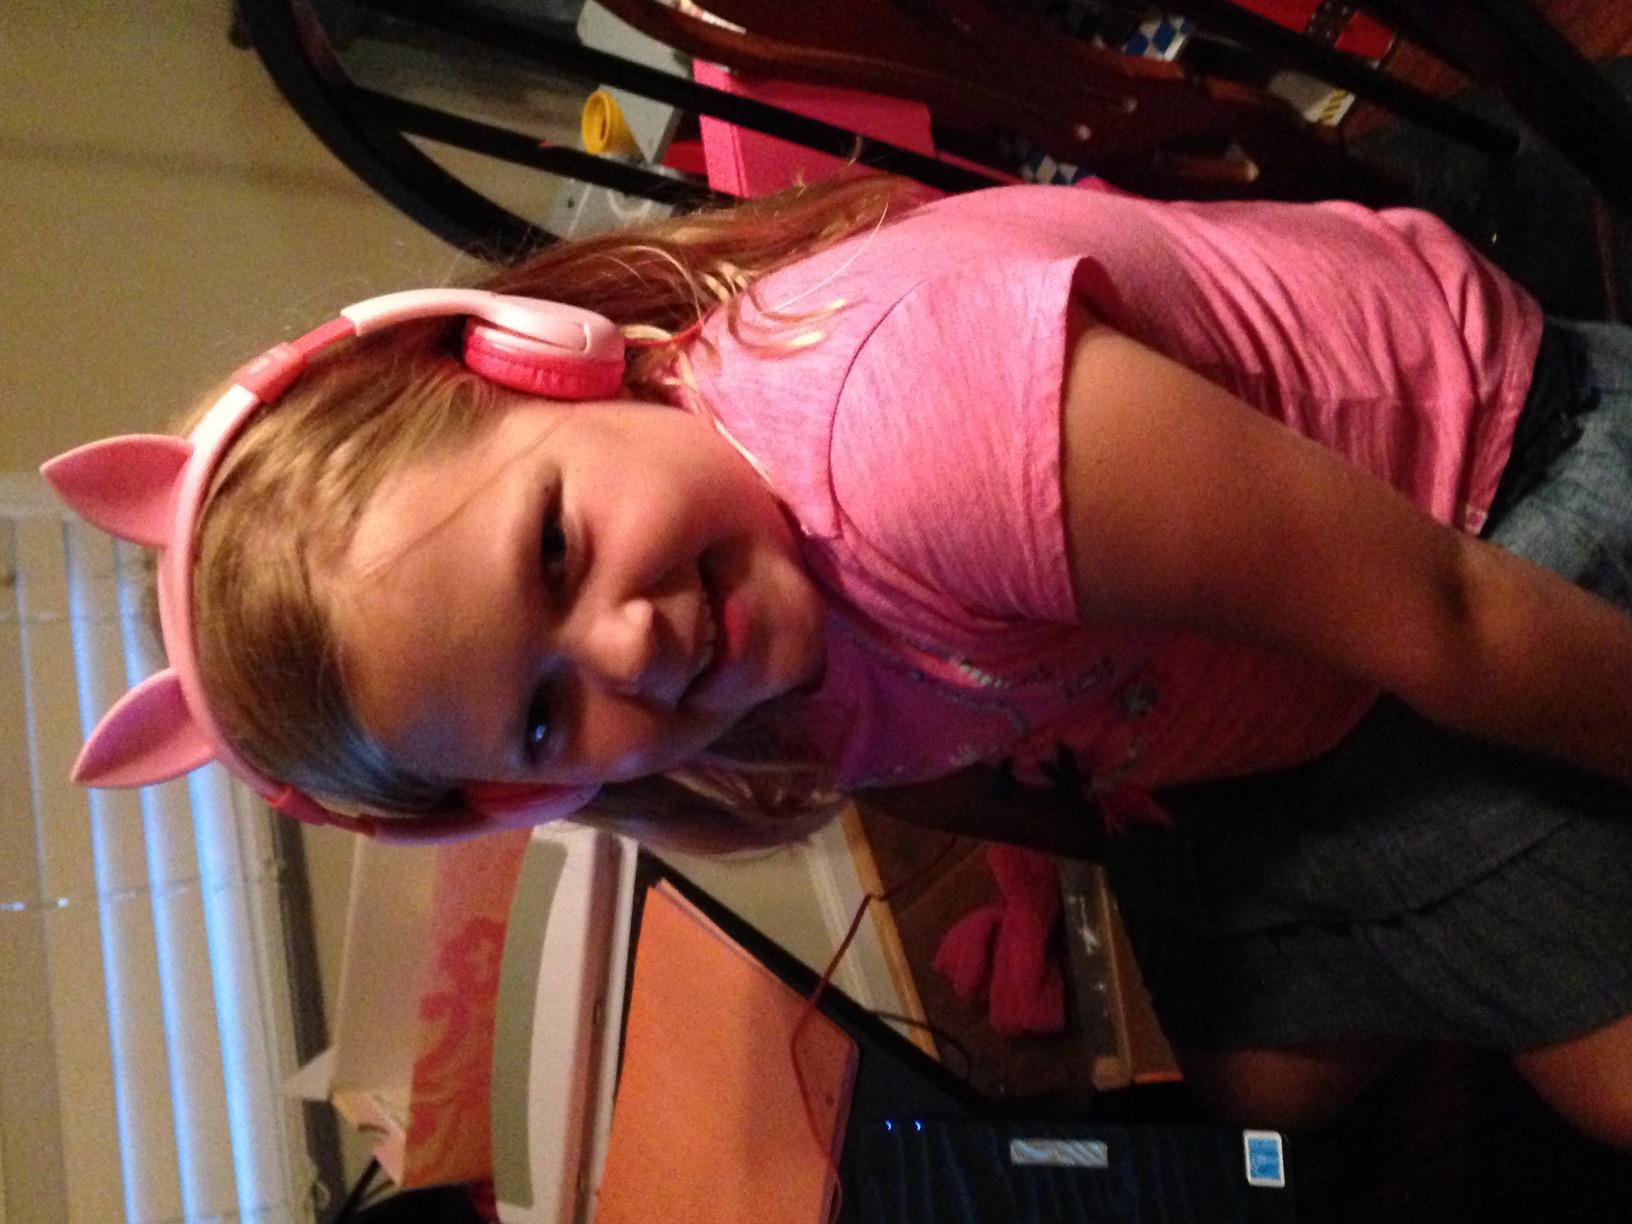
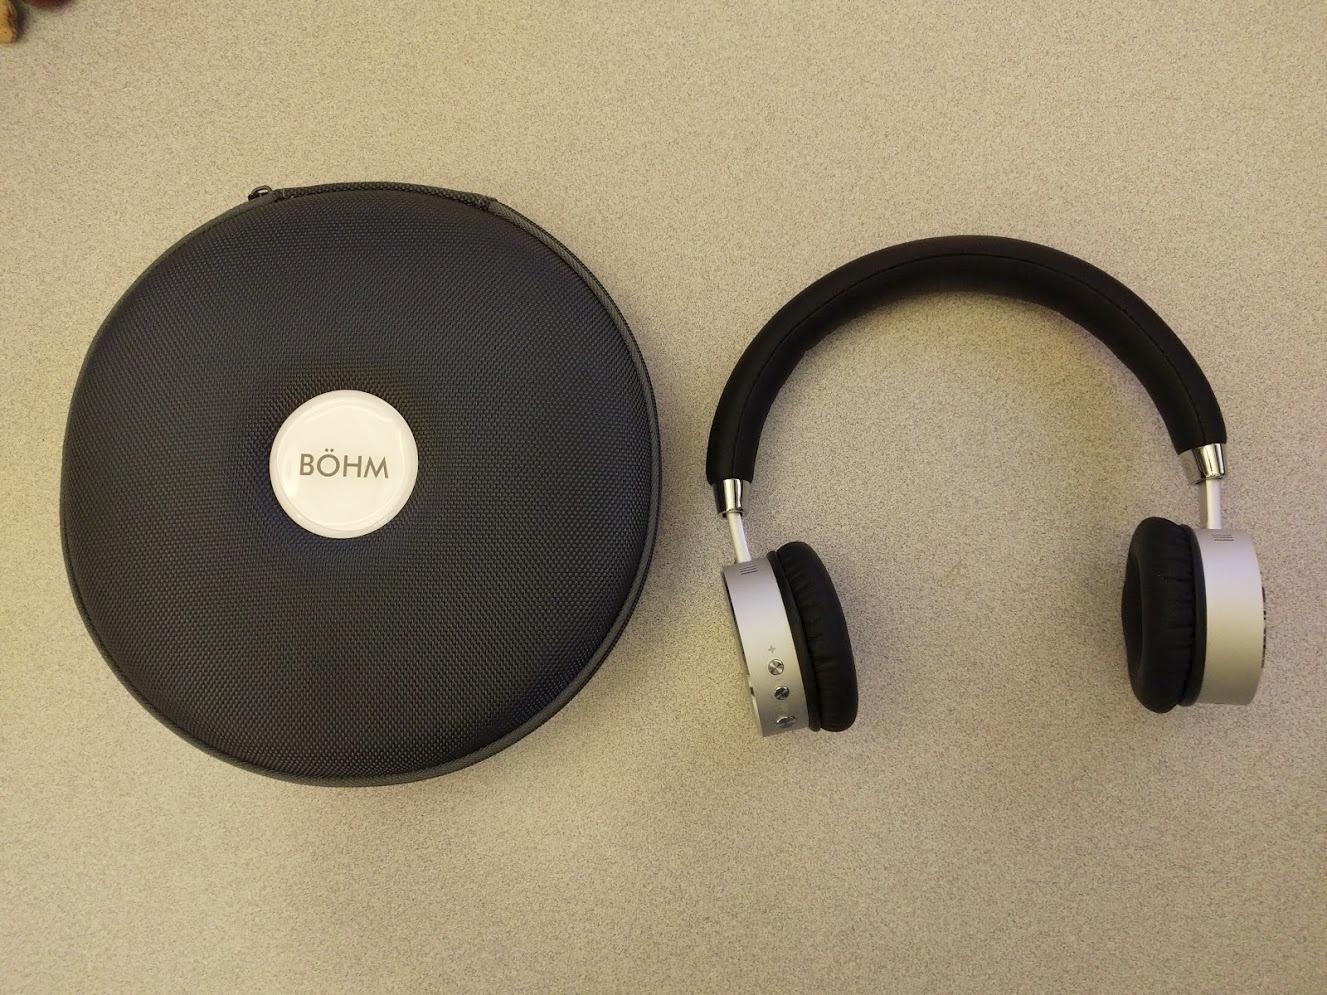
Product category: headphones
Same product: no